Lahaina Heritage Museum

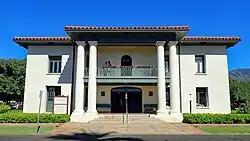
Old Lahaina Courthouse, including the museum located on the second floor

The Lahaina Heritage Museum was a heritage museum and history museum located in Lahaina, Maui, Hawaii. It was a part of the Old Lahaina Courthouse on the second floor, having opened in 2004, years after the courthouse was restored yet again in 1990.